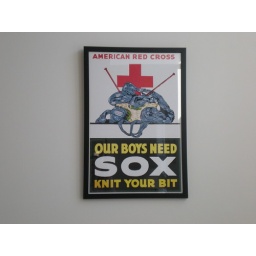
This was a gift from my husband; it's hanging on the wall in our second bedroom